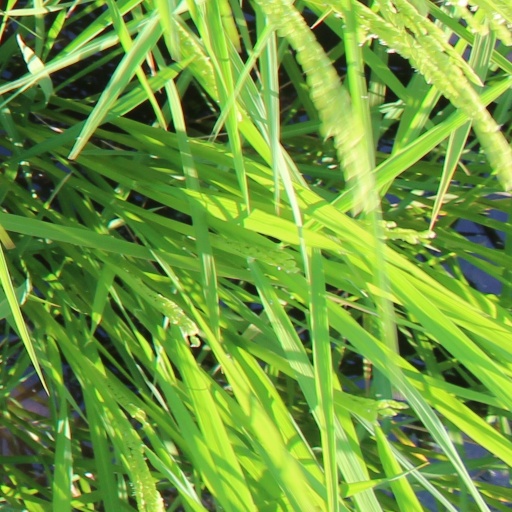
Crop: rice